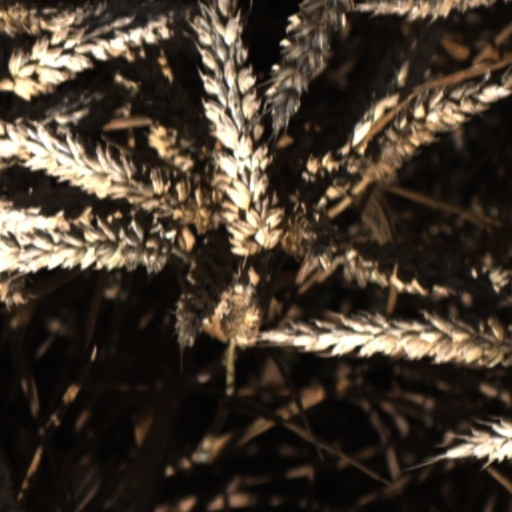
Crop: wheat